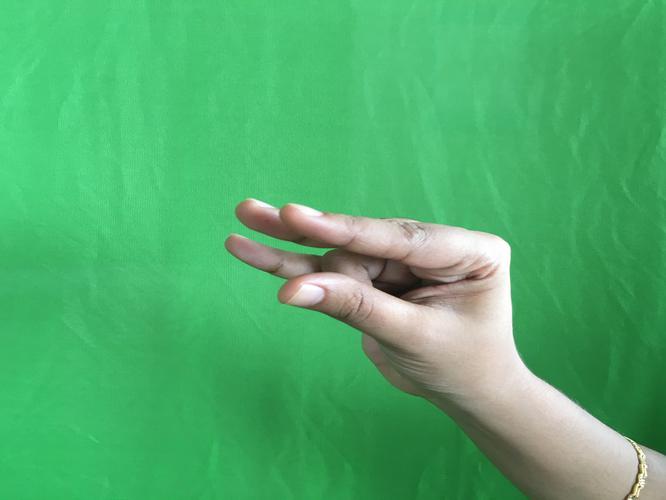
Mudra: Kangulam
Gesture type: single_hand